Shamseddin Mojabi

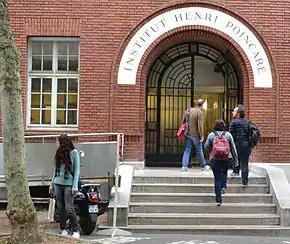
The Institut Henri Poincaré, where Mojabi studied as a postgraduate.

Mojabi initially travelled to London to have heart surgery, and to enroll at a university. There Mojabi managed to find a heart specialist who could carry out the operation, however as the operation in the UK was very costly, Mojabi travelled to Paris.